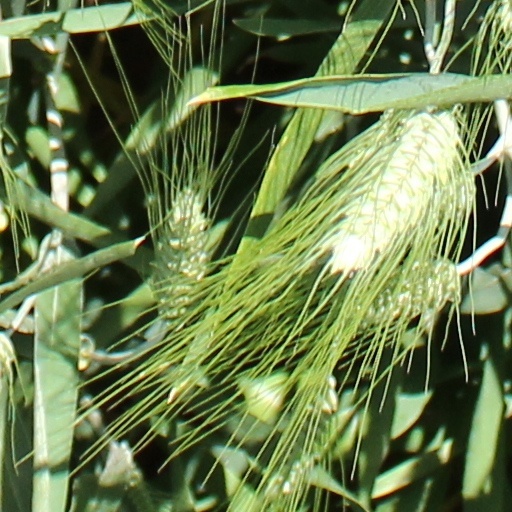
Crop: wheat